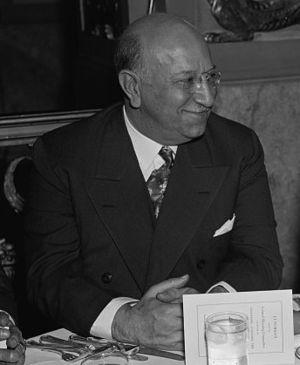
Henry Levy, dit Henry Horner, né le 30 novembre 1879 à Chicago et mort le 6 octobre 1940 à Highland Park, est un homme politique américain membre du Parti démocrate, ancien gouverneur de l'Illinois.
Le gouverneur de l'Illinois est le chef de la branche exécutive du gouvernement de l'Illinois depuis la création de l’État en 1818.